Invasion of Lingayen Gulf

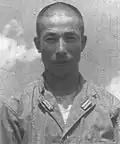
Tadashi Nakajima pre-1945

According to a U.S. Air Force webpage, despite anti-aircraft fire, radar detection, and airborne interception, roughly 14 percent of "kamikazes" survived to score a hit on a US ship, and nearly 8.5 percent of all ships hit by "kamikazes" sank. Considering that roughly 150 "kamikazes" survived to complete around 54 strikes on 47 ships at Lingayen from 3–13 January 1945 at Lingayen, as shown in the table below, this would indicate a "hit" rate closer to 30 percent and a sinking rate of ships struck (4 ships sunk/54 strikes) of only around 7.4 percent, though slightly higher, closer to 10%, if the destroyer transport "Brooks", irreparably damaged and needing to be towed, is counted. The sinking rate is slightly skewed as both the "Hovey" and "Palmer" were sunk by torpedo or bomb hits, but it may be argued both ships were still struck or nearly struck by "kamikazes", as "Hovey" certainly was buzzed by a "kamikaze", and the "Betty" bomber that sunk "Palmer", at 18:35 on 7 January after releasing its bombs, according to Morison, "turned as if to attack another ship and splashed". Smith suggests that as few as 100 "kamikazes" were responsible for roughly 30 strikes on Allied ships from 2–8 January, and though this is also a rough approximation, it again represents an approximate "hit" rate on allied ships approaching 30%.